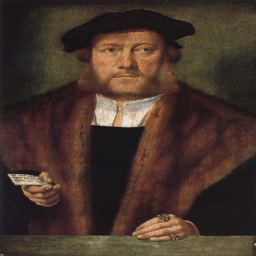
portrait of a gentleman , collar seems to have pattern darning